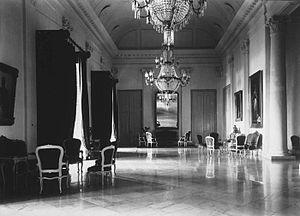
Le Palais de Bogor, en indonésien Istana Bogor, est un palais à Bogor, dans la province de Java occidental en Indonésie. C'est l'un des six palais présidentiels indonésiens. Il jouxte le Jardin botanique de Bogor. Auparavant, c'était celle du gouverneur général des Indes néerlandaises et s'appelait Paleis Paleis te Buitenzorg.